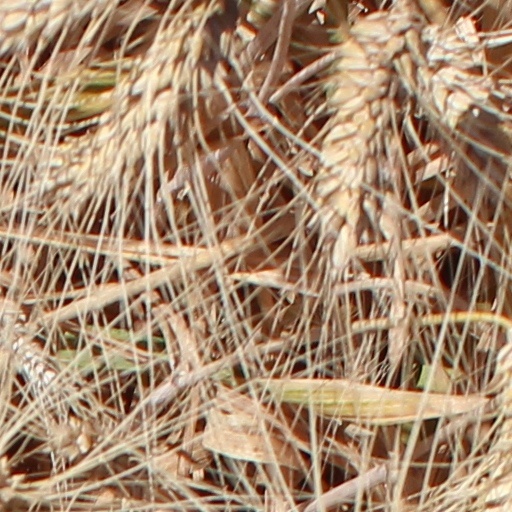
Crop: wheat